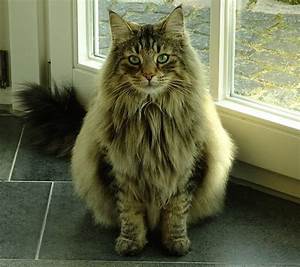
Label: gatto